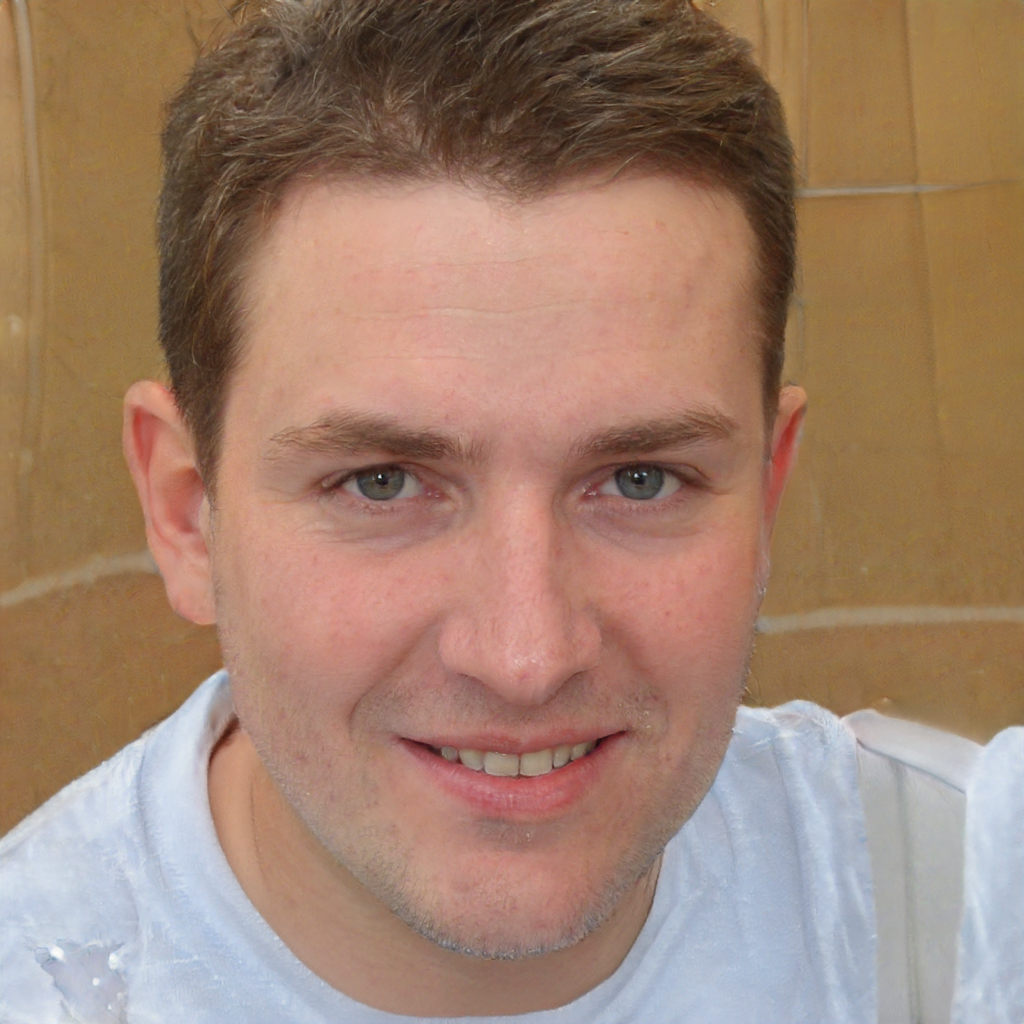
Label: No Watermark